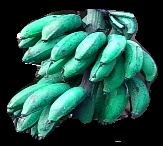
Variety: rasbale
Grade: grade3